Chiba Velodrome

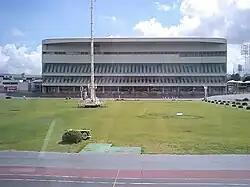
Chiba Velodrome

Chiba's oval is 500 meters in circumference. A typical keirin race of 2,000 meters consists of four laps around the course.